Philippe Thomassin

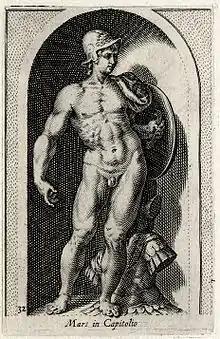
Philippe Thomassin, "Mars in Capitolio" from "Antiquarum statuarum Urbis Romae liber primus", after 1610, engraving

Philippe Thomassin was a French engraver and publisher who emigrated to Rome. He was born in Troyes on 28 January 1562 and died on 12 May 1622 in Rome.